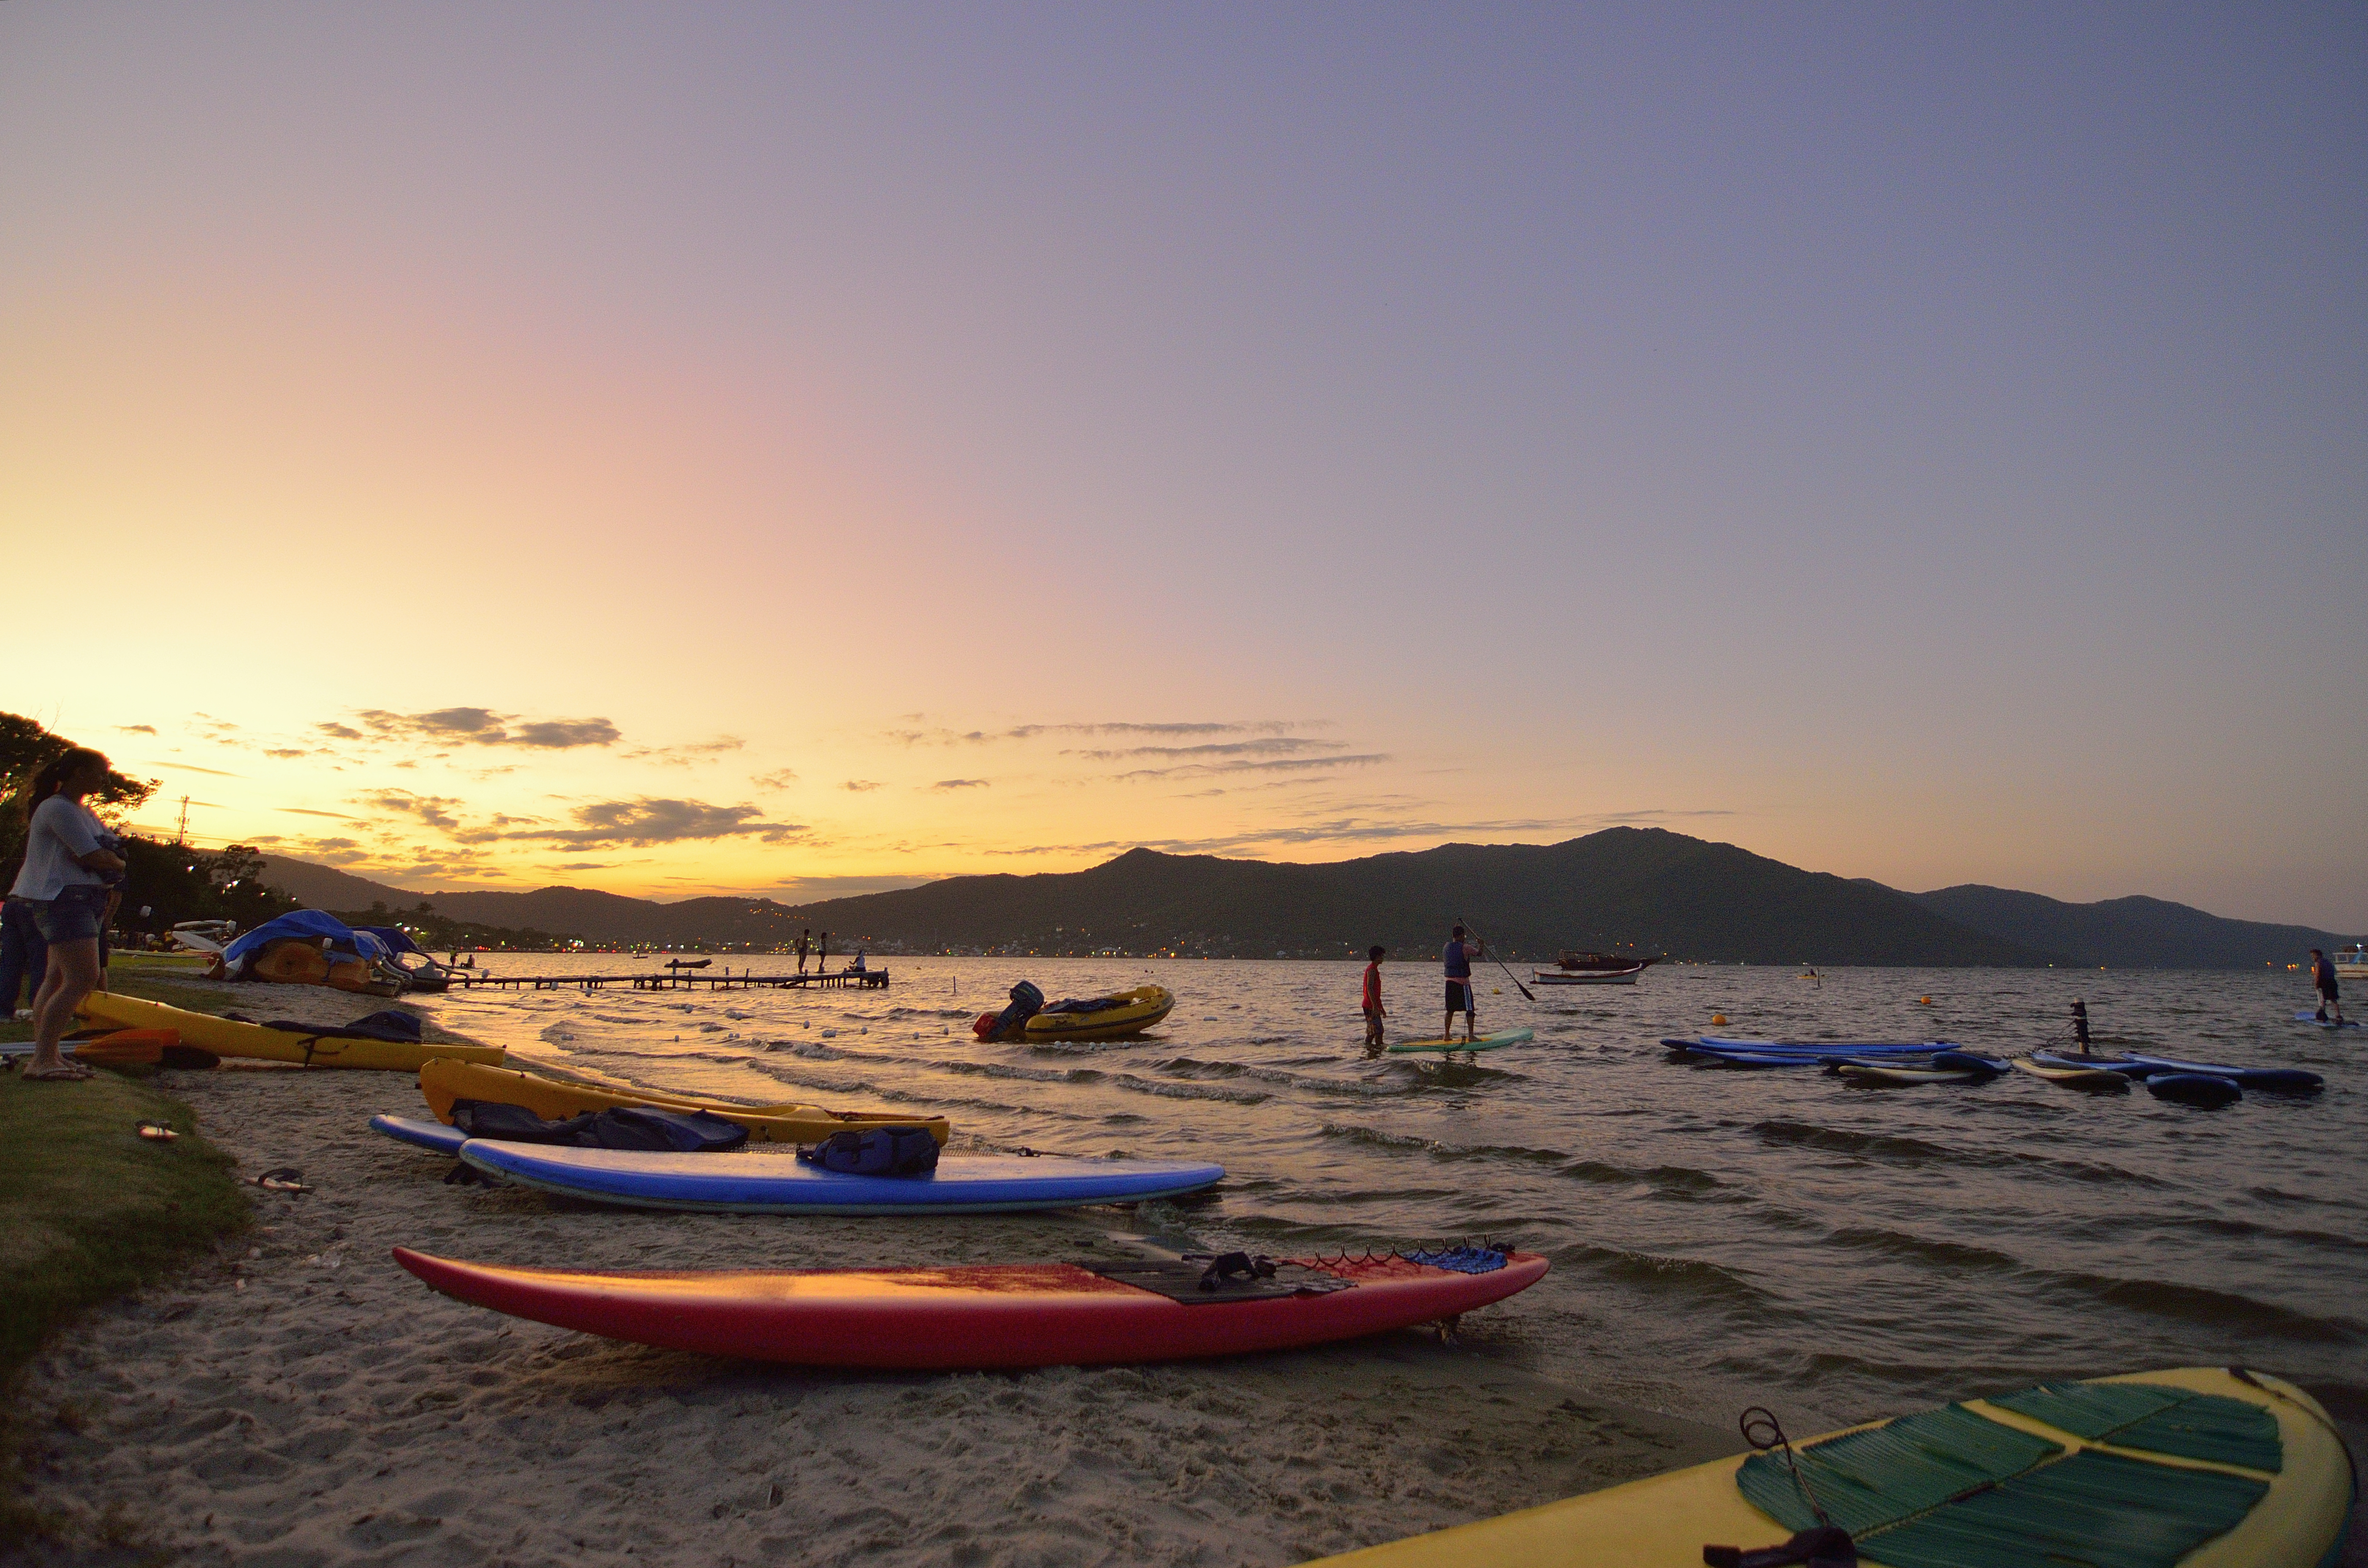
beach, sea, coast, rock, ocean, sunset, boat, wave, dusk, paddle, vehicle, bay, kayak, sports equipment, boating, atardecer, kayaking, lagoa, conceicao, standup, lagoadaconceicao, watercraft, sea kayak, surfing equipment and supplies